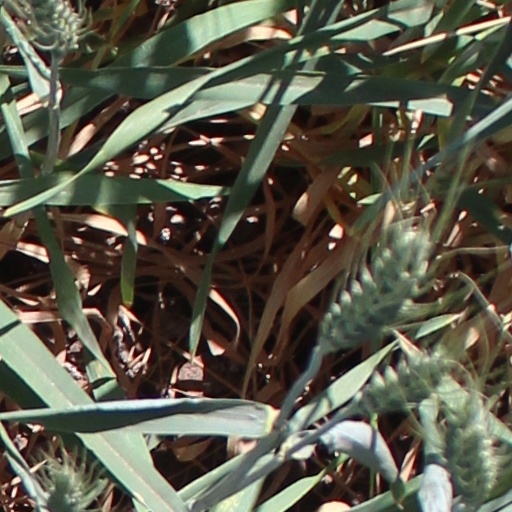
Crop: wheat